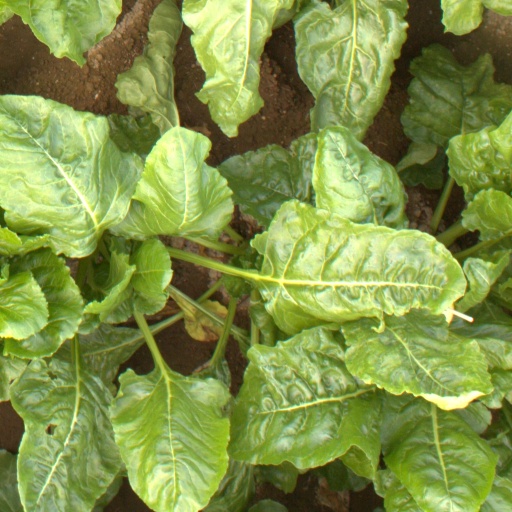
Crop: sugar beet